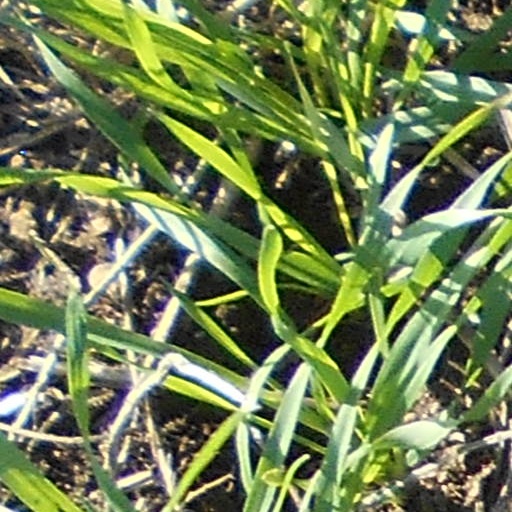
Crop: wheat